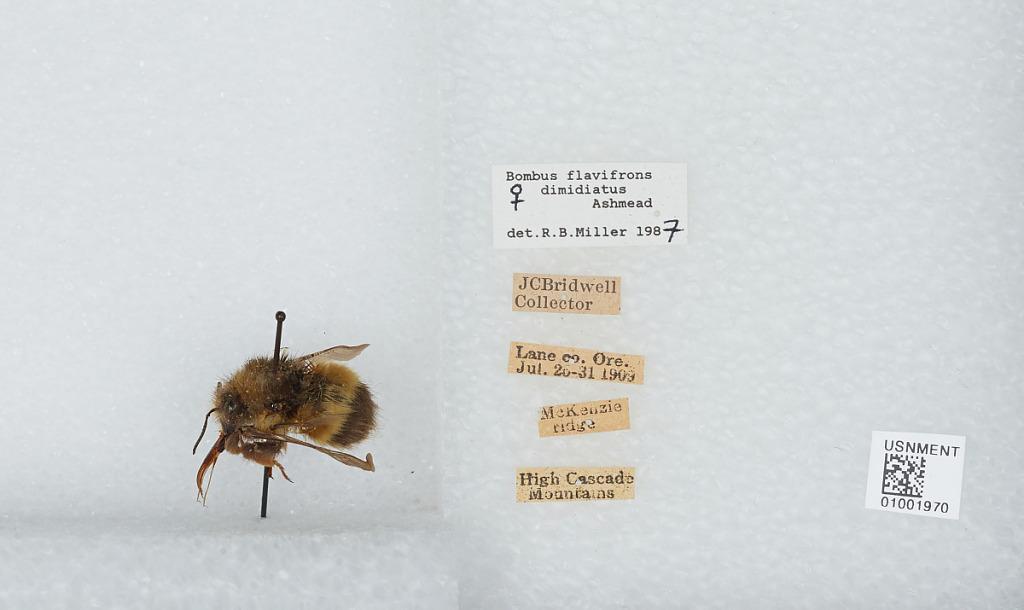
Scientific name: Bombus (Pyrobombus) flavifrons Cresson
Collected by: J. Bridwell
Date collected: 1909-7-25
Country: United States
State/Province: Oregon
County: Lane
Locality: McKenzie Ridge, High Cascade Mountains
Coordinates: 44.2597, -121.81
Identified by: Miller, R. B.